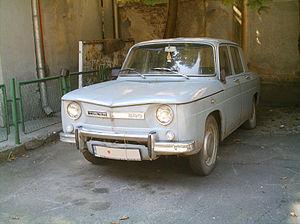
La Dacia 1100 est une petite berline à moteur arrière, fabriquée par le constructeur automobile roumain Dacia de 1968 à 1972. À quelques détails près, elle est rigoureusement identique à la Renault 8, lancée en 1962 sur le marché français.